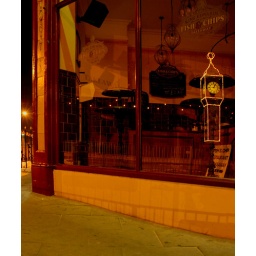
Reflection of Weymouth clock tower in a chip shop window